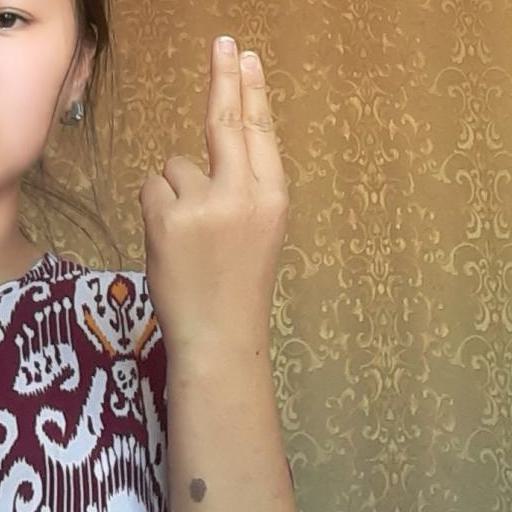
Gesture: two_up_inverted